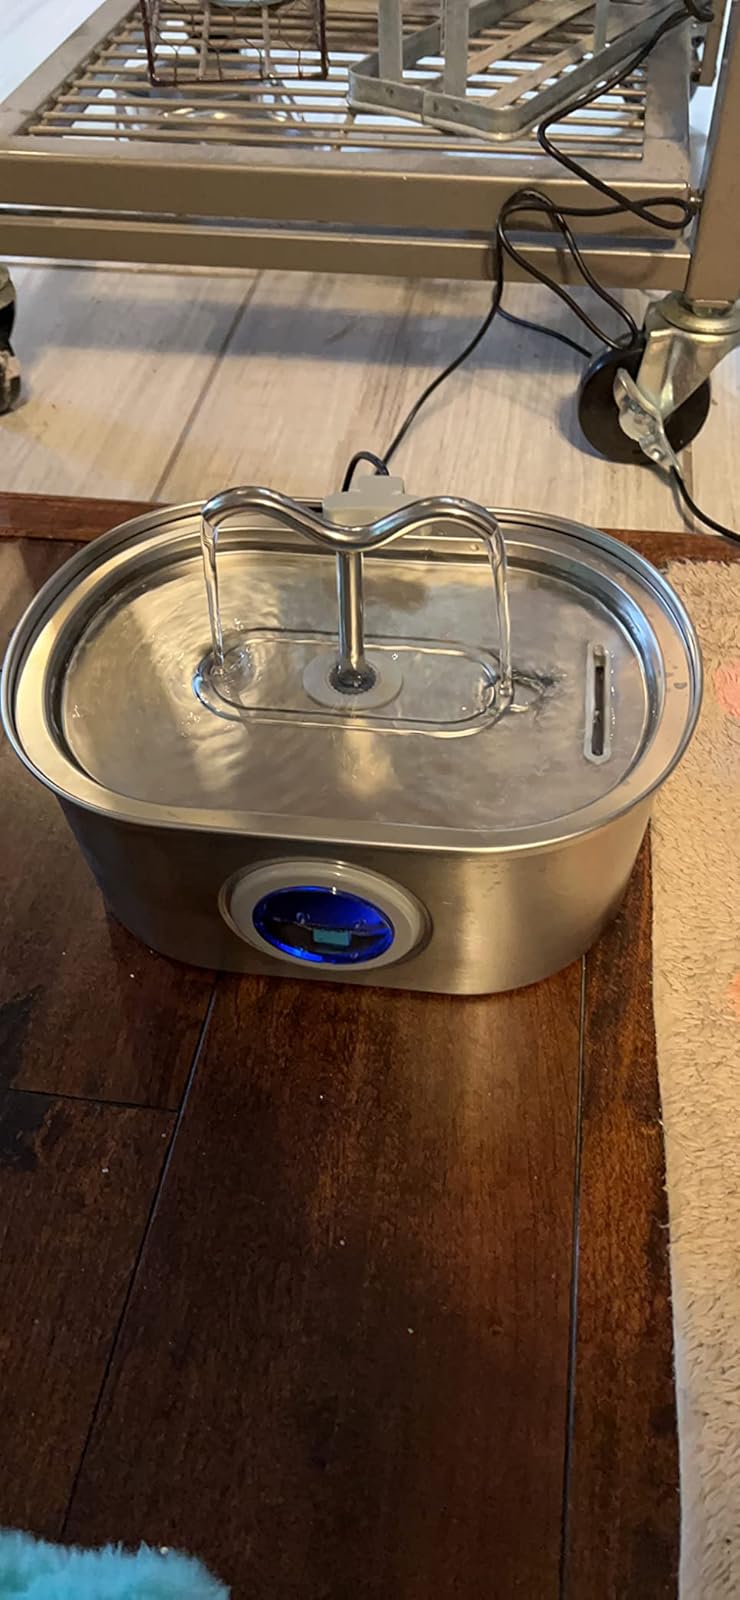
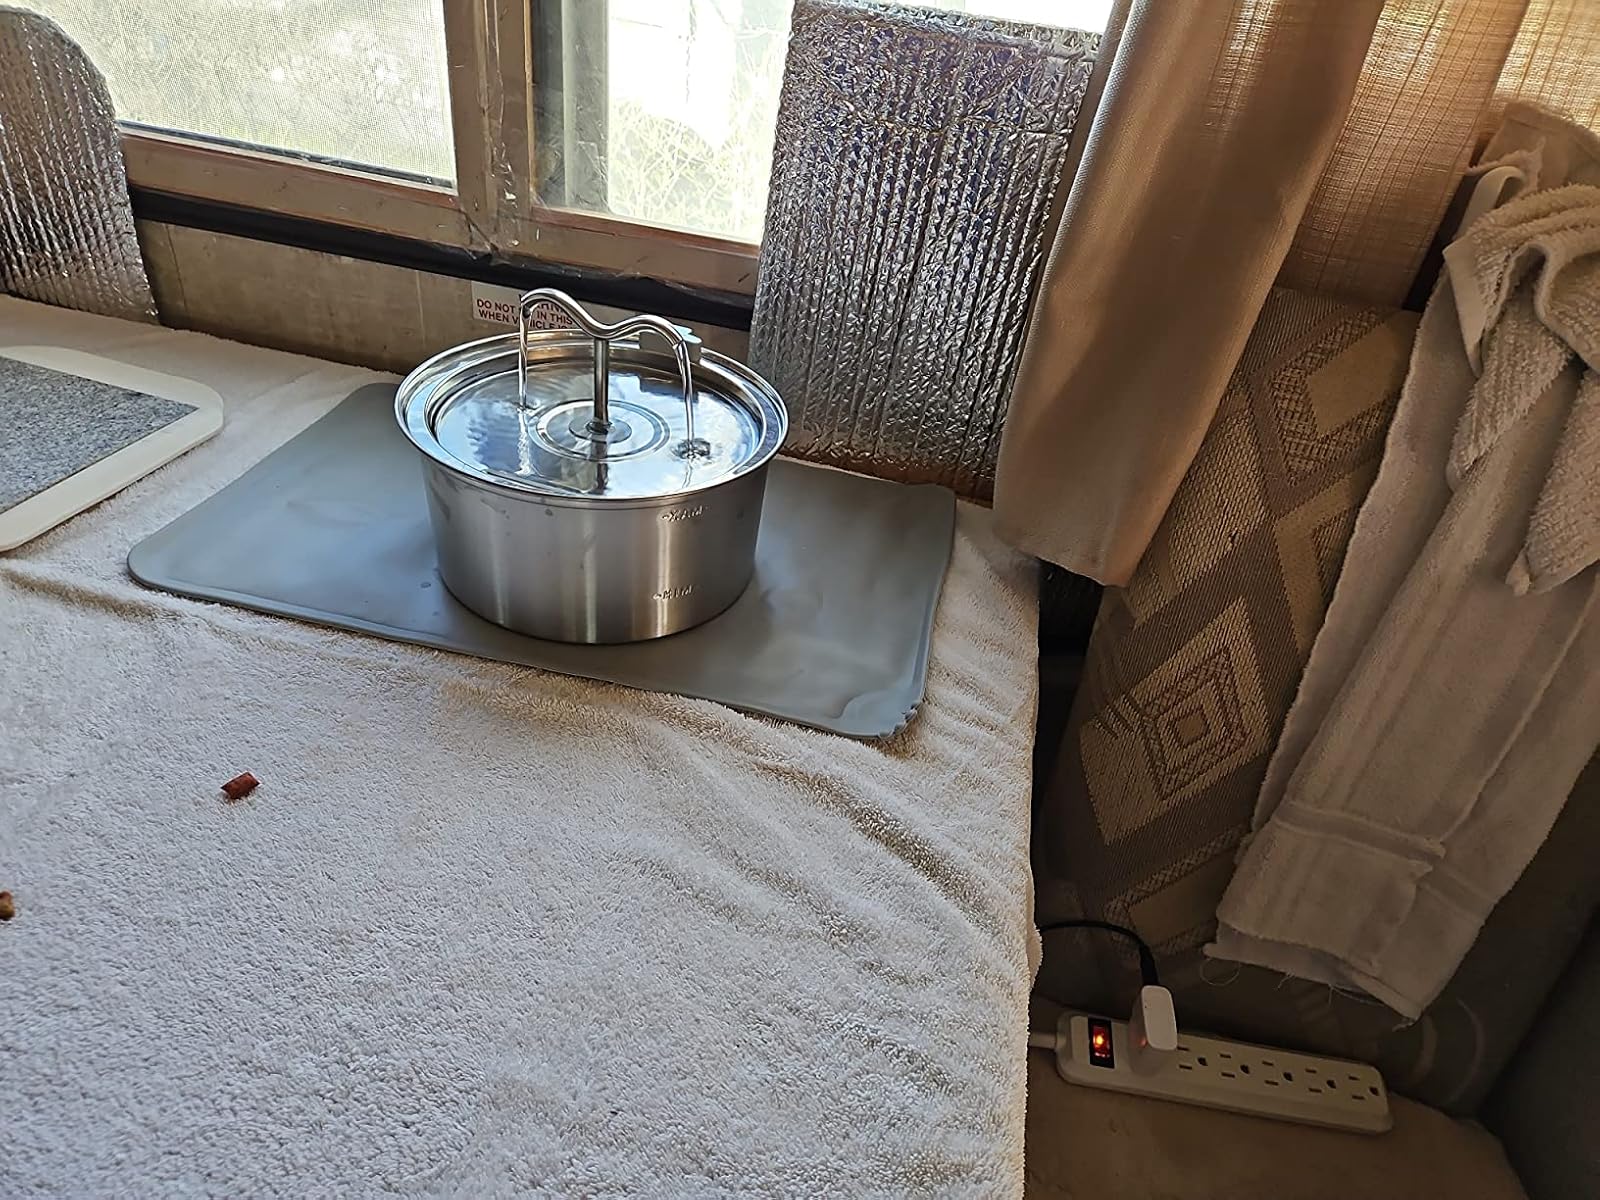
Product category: items_bowl
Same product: no